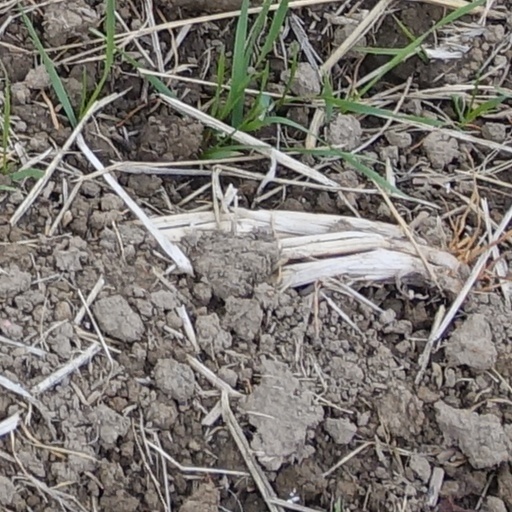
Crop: wheat